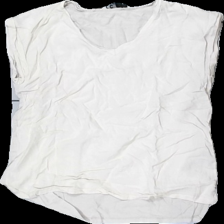
View: front
Type: T-shirt
Category: Ladies
Brand: Not in the list
Brand text on label: Capri collection
Colors: Beige
Material: 100% Viscose
Cut: Regular
Size: S
Season: All
Price range: 50-100
Recommended usage: Reuse
Description: beige t-shirt